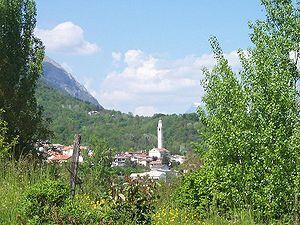
Cesiomaggiore est une commune italienne de la province de Belluno dans la région Vénétie en Italie.